Vincent White (politician)

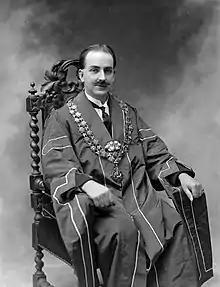
White as Mayor of Waterford in 1920

White was born in 1885, the son of Dr. Vincent White. His grandfather was also Dr. Vincent White. He obtained his medical degree from the Royal College of Surgeons in Ireland.